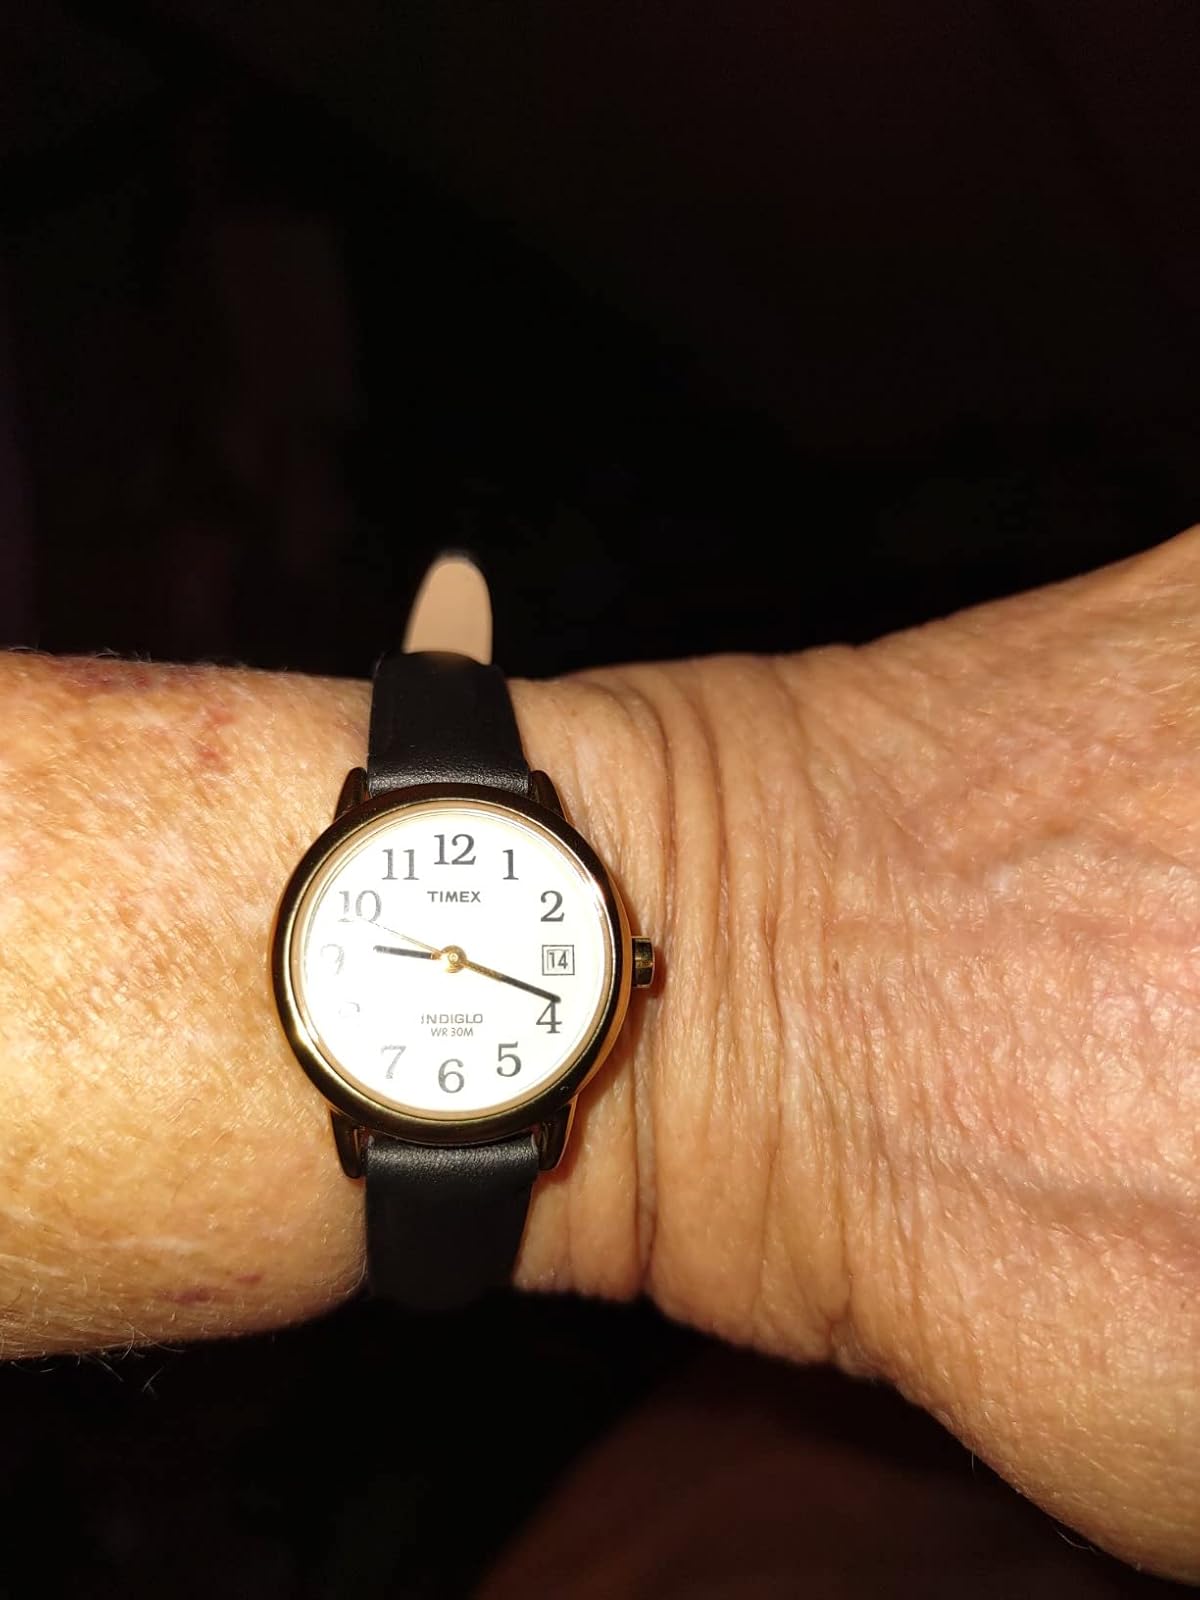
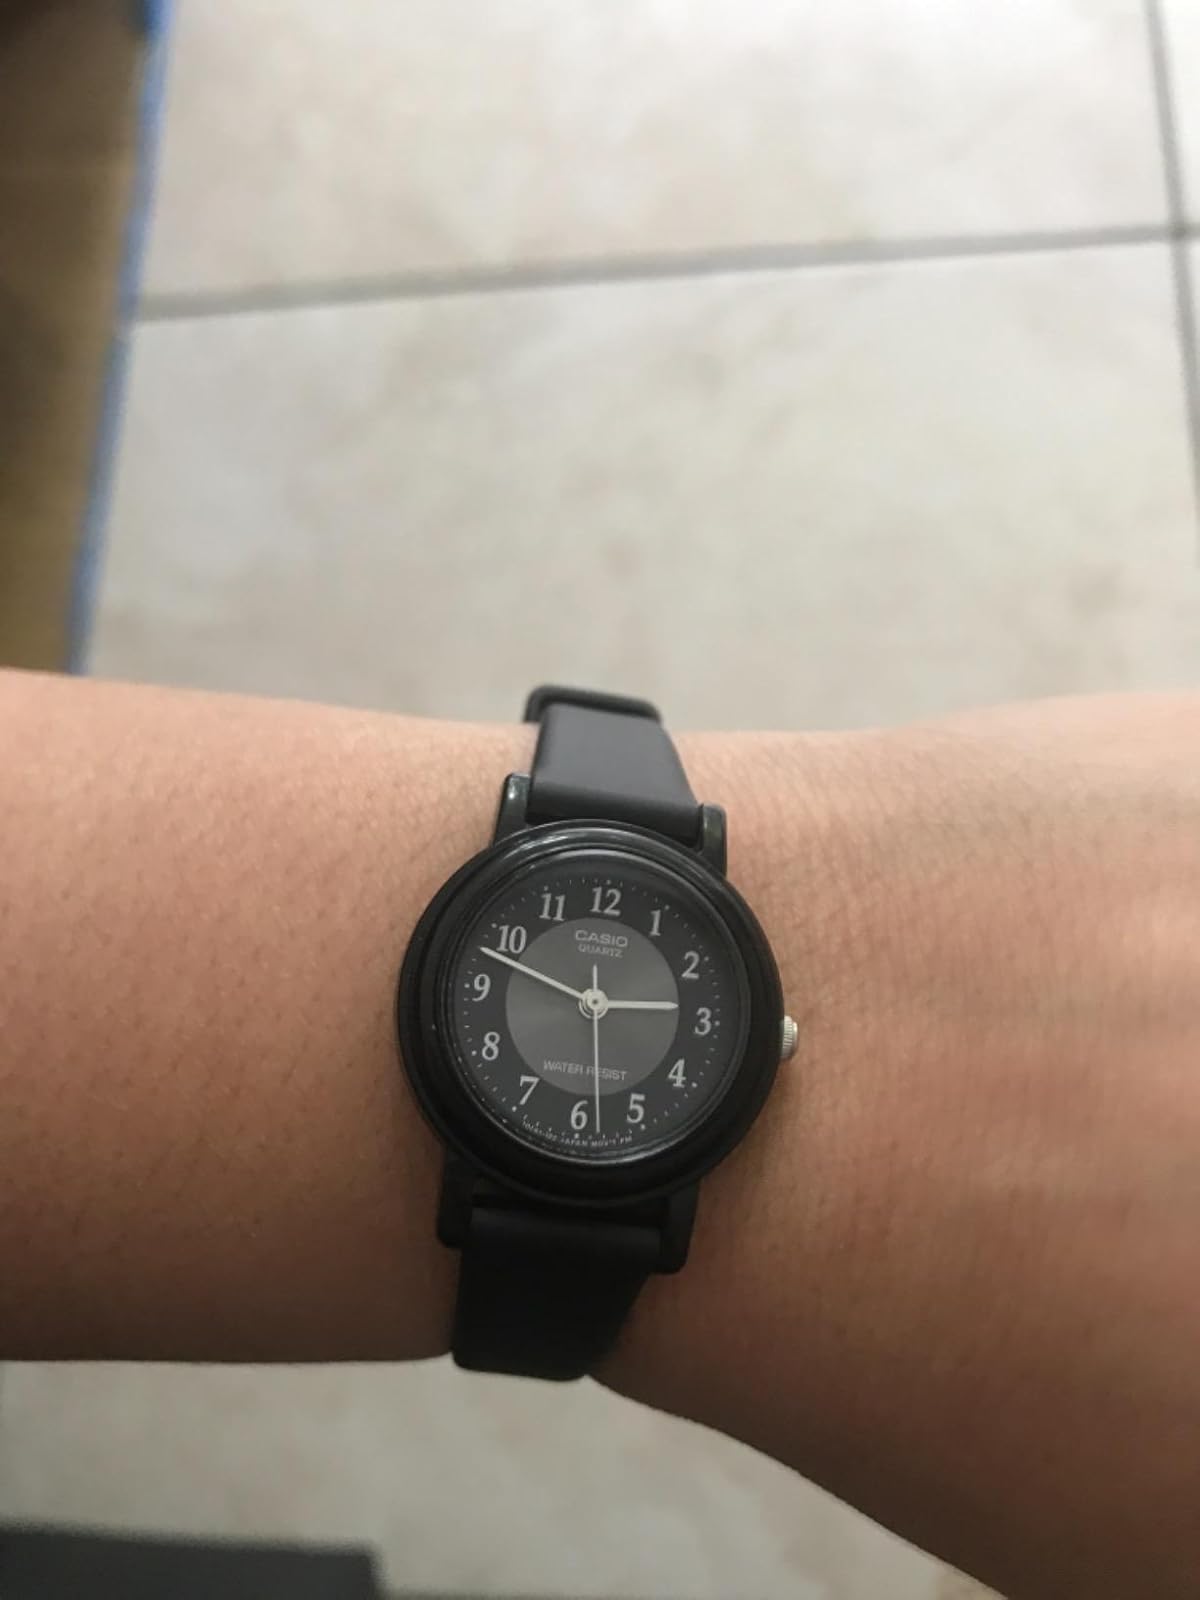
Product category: accessories_watch
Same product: no